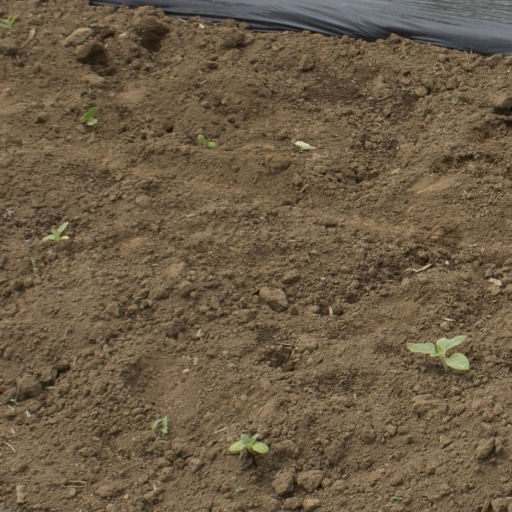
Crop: Jerusalem artichoke